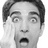
Emotion: surprise